Question: Please indicate a possible affordance area of the wine glass that can be used for holding.
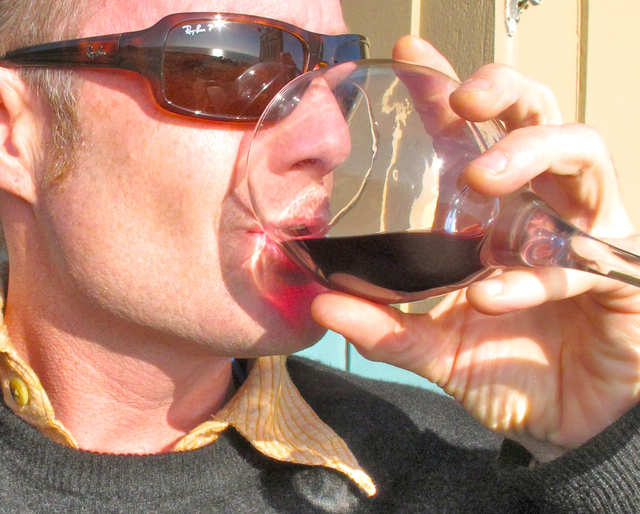
Answer: [245.5, 59, 639.5, 302]